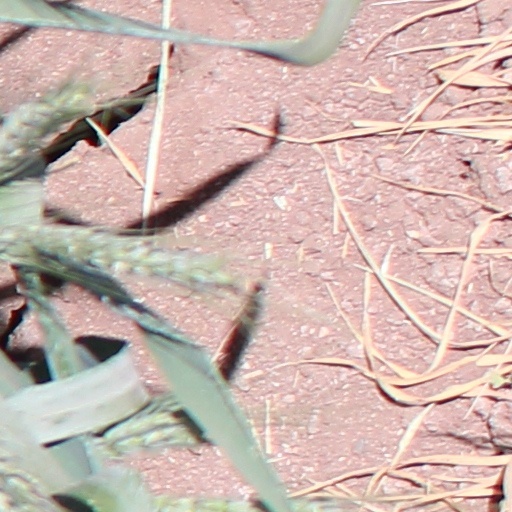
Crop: wheat